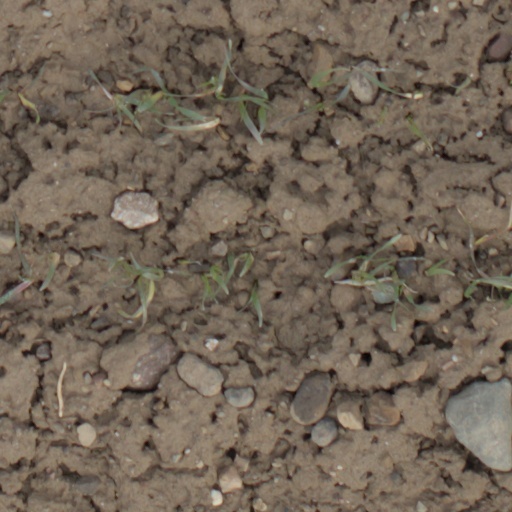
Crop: wheat